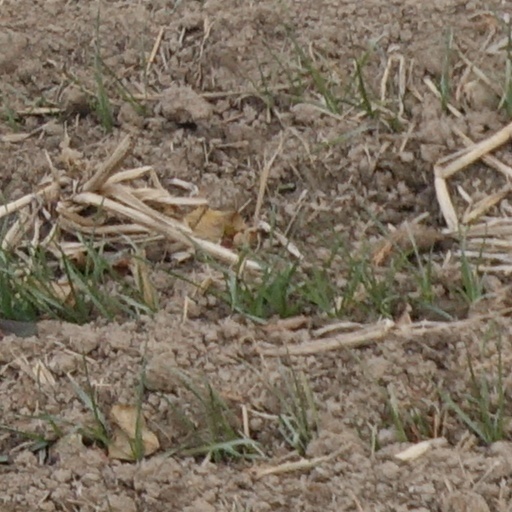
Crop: wheat